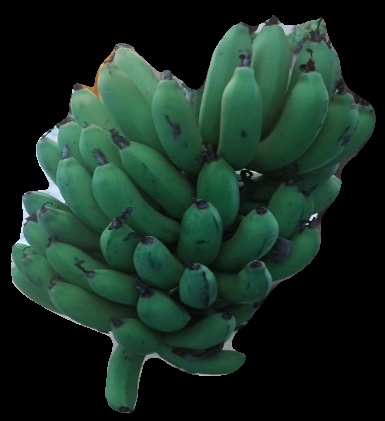
Variety: pachbale
Grade: grade2